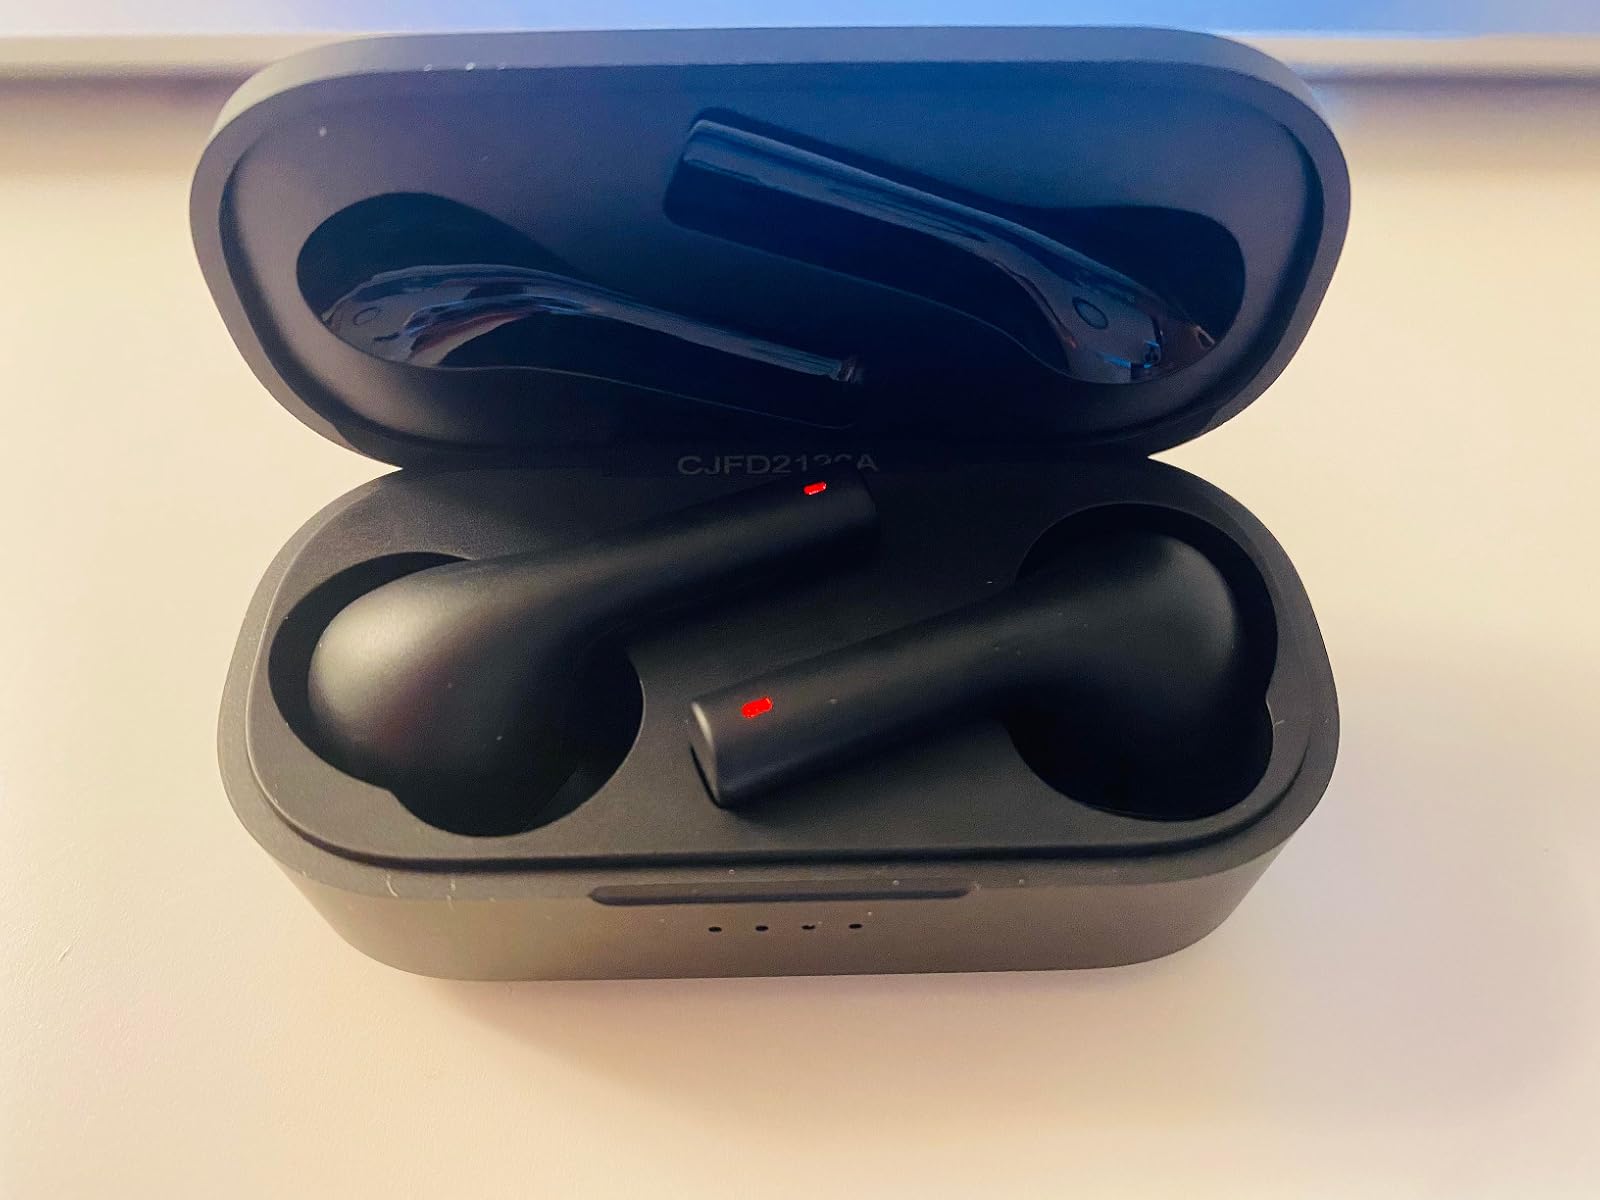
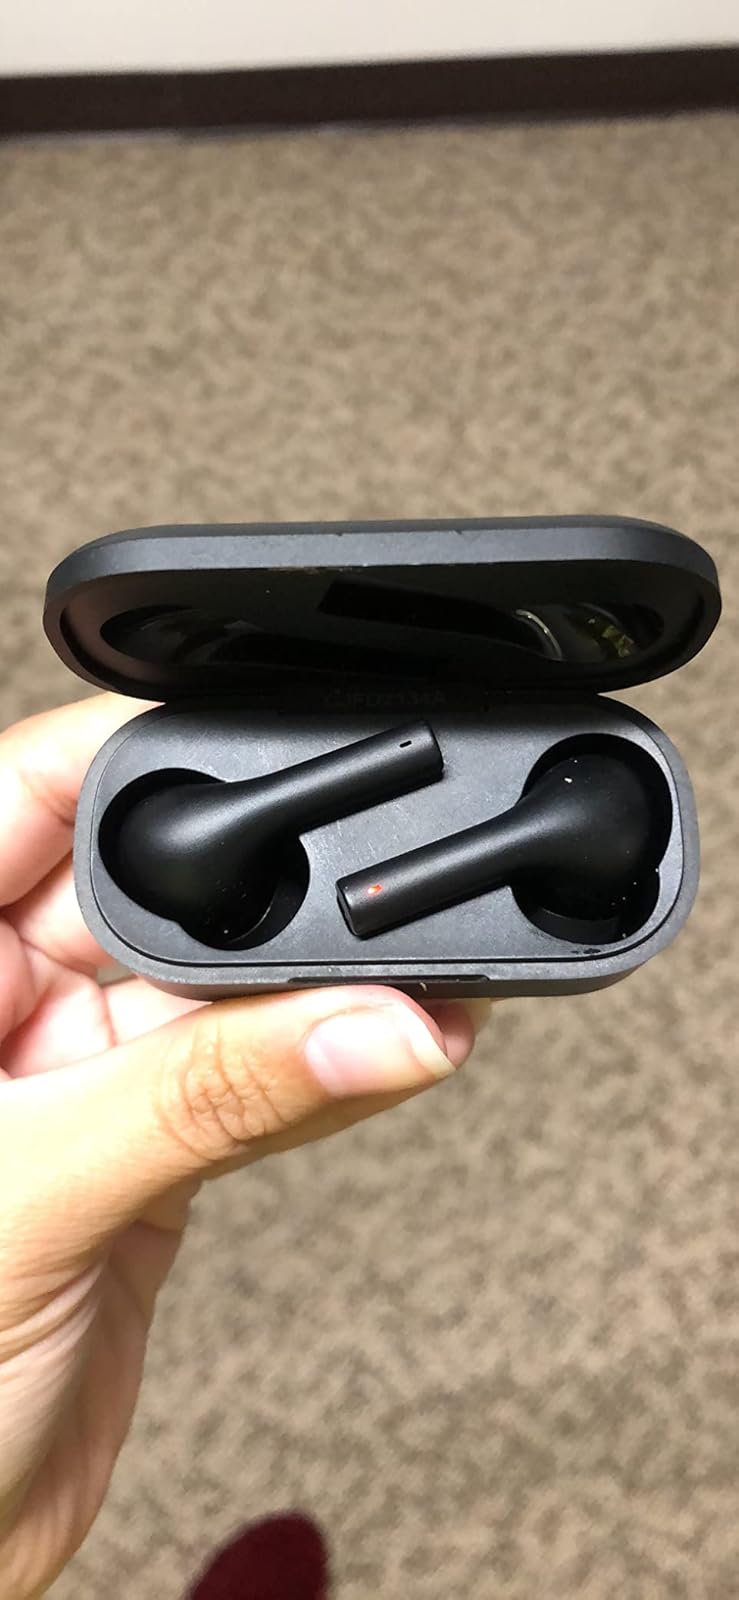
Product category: earbuds
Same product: yes